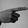
ASL letter: G